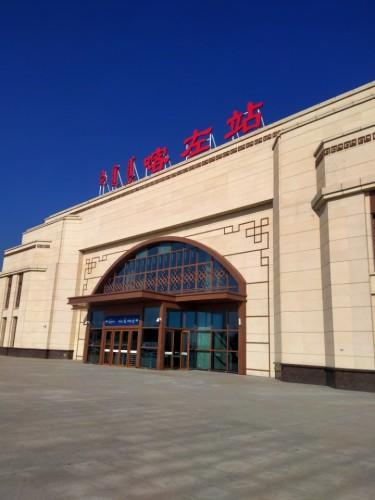
地标名称：喀左站
所在城市：朝阳市·喀喇沁左翼蒙古族自治县